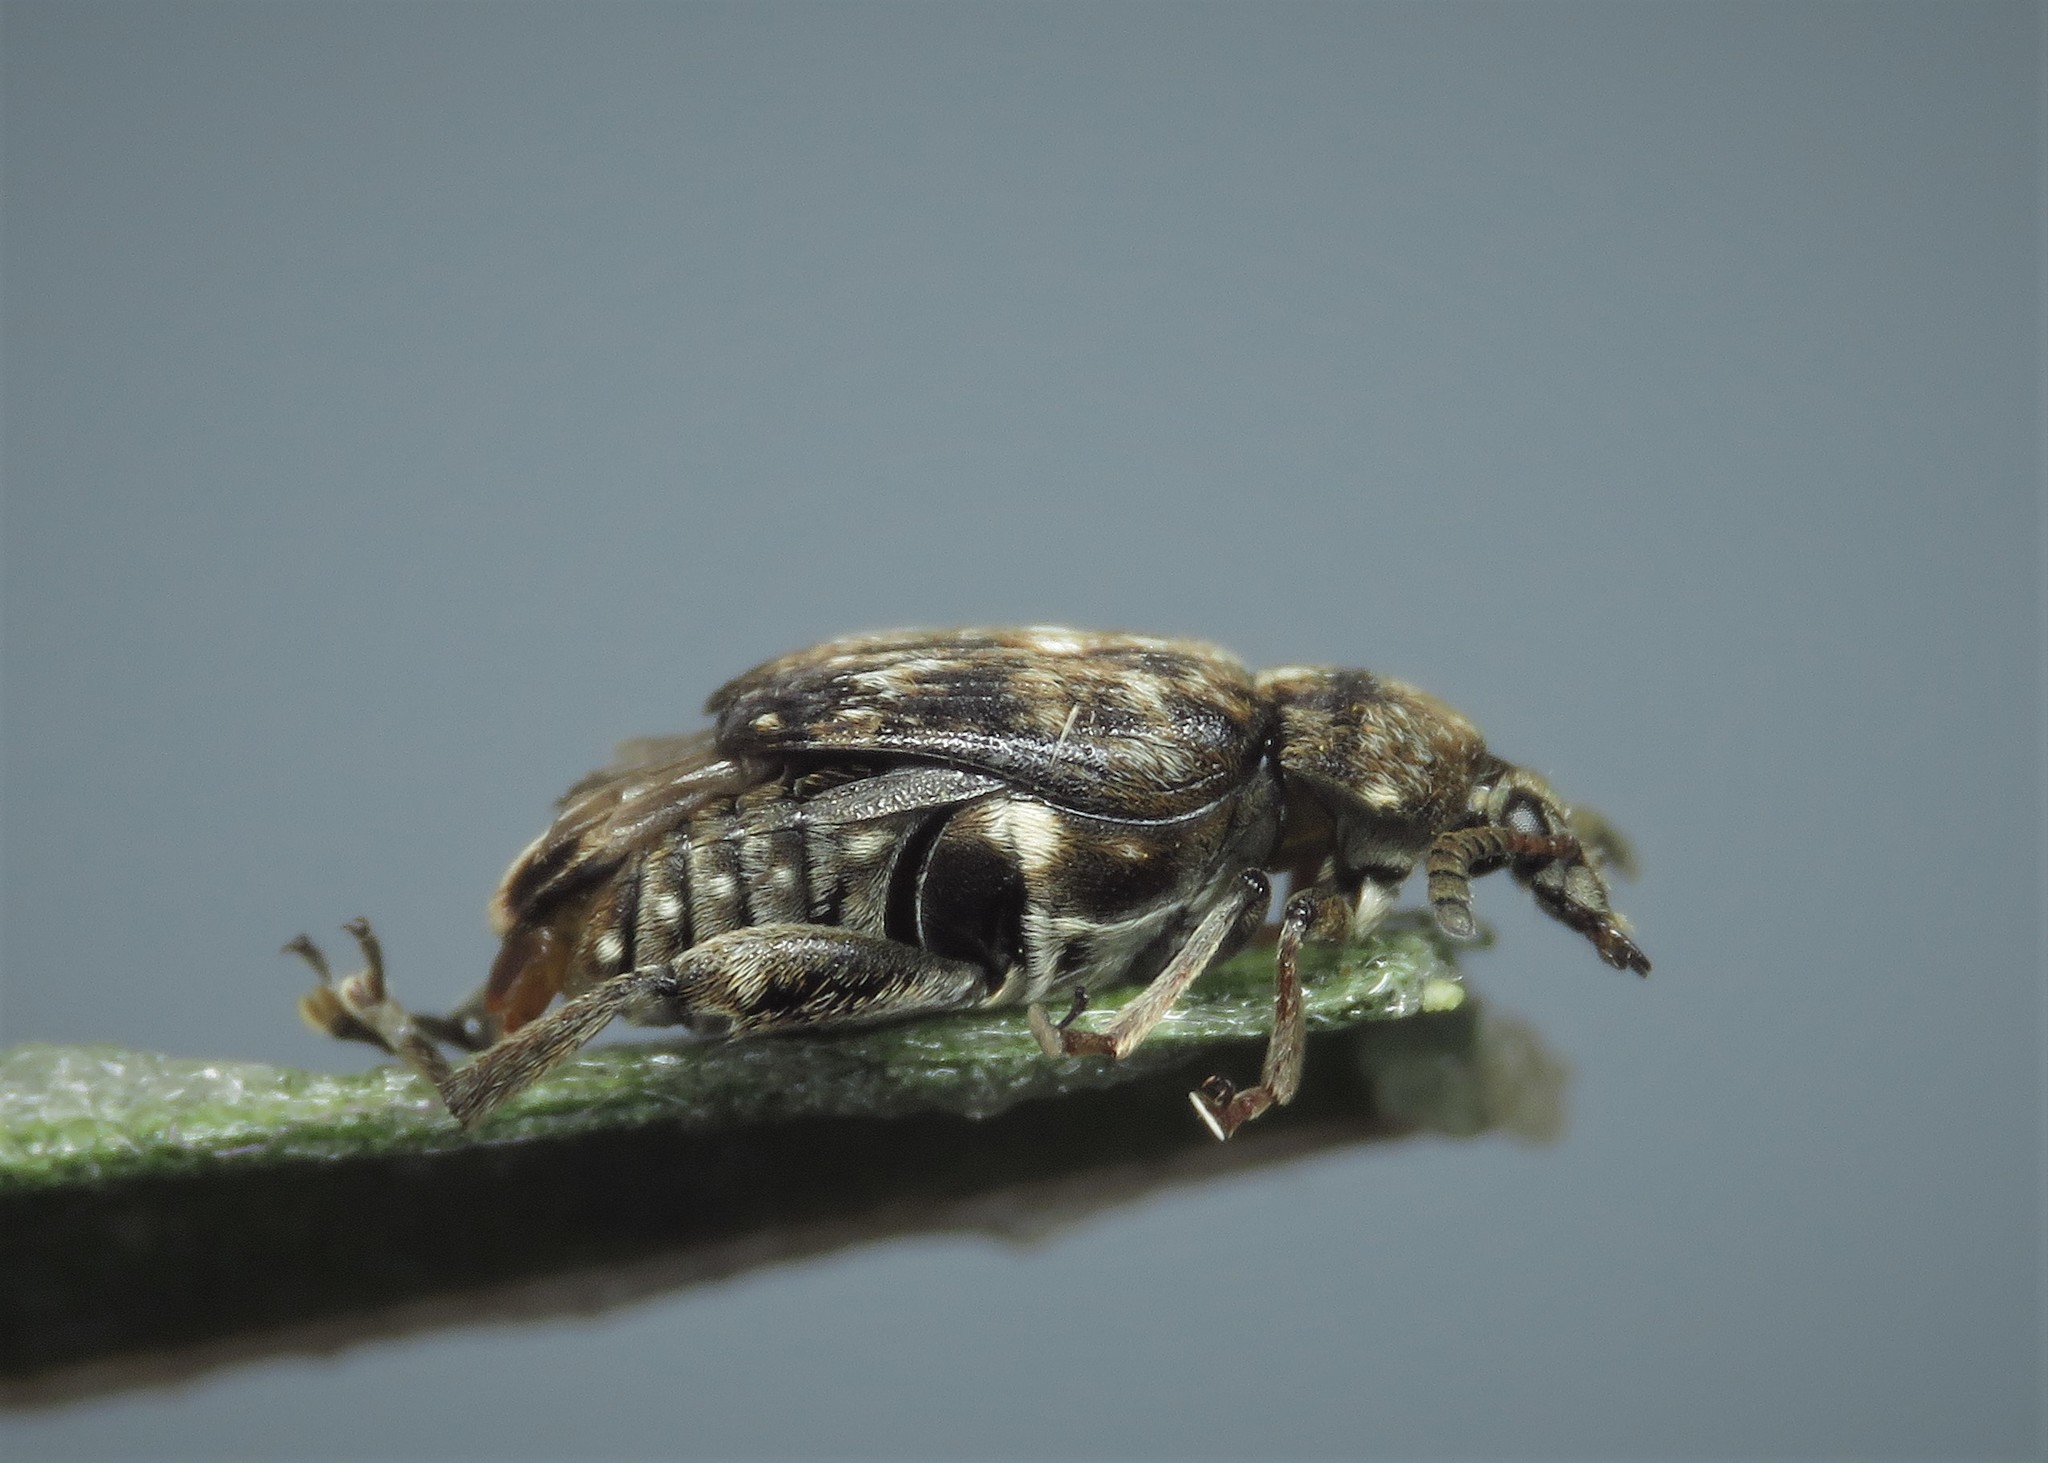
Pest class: pea_weevil